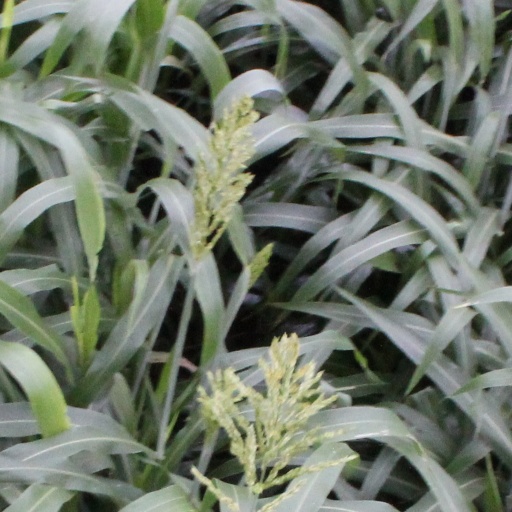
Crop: sorghum